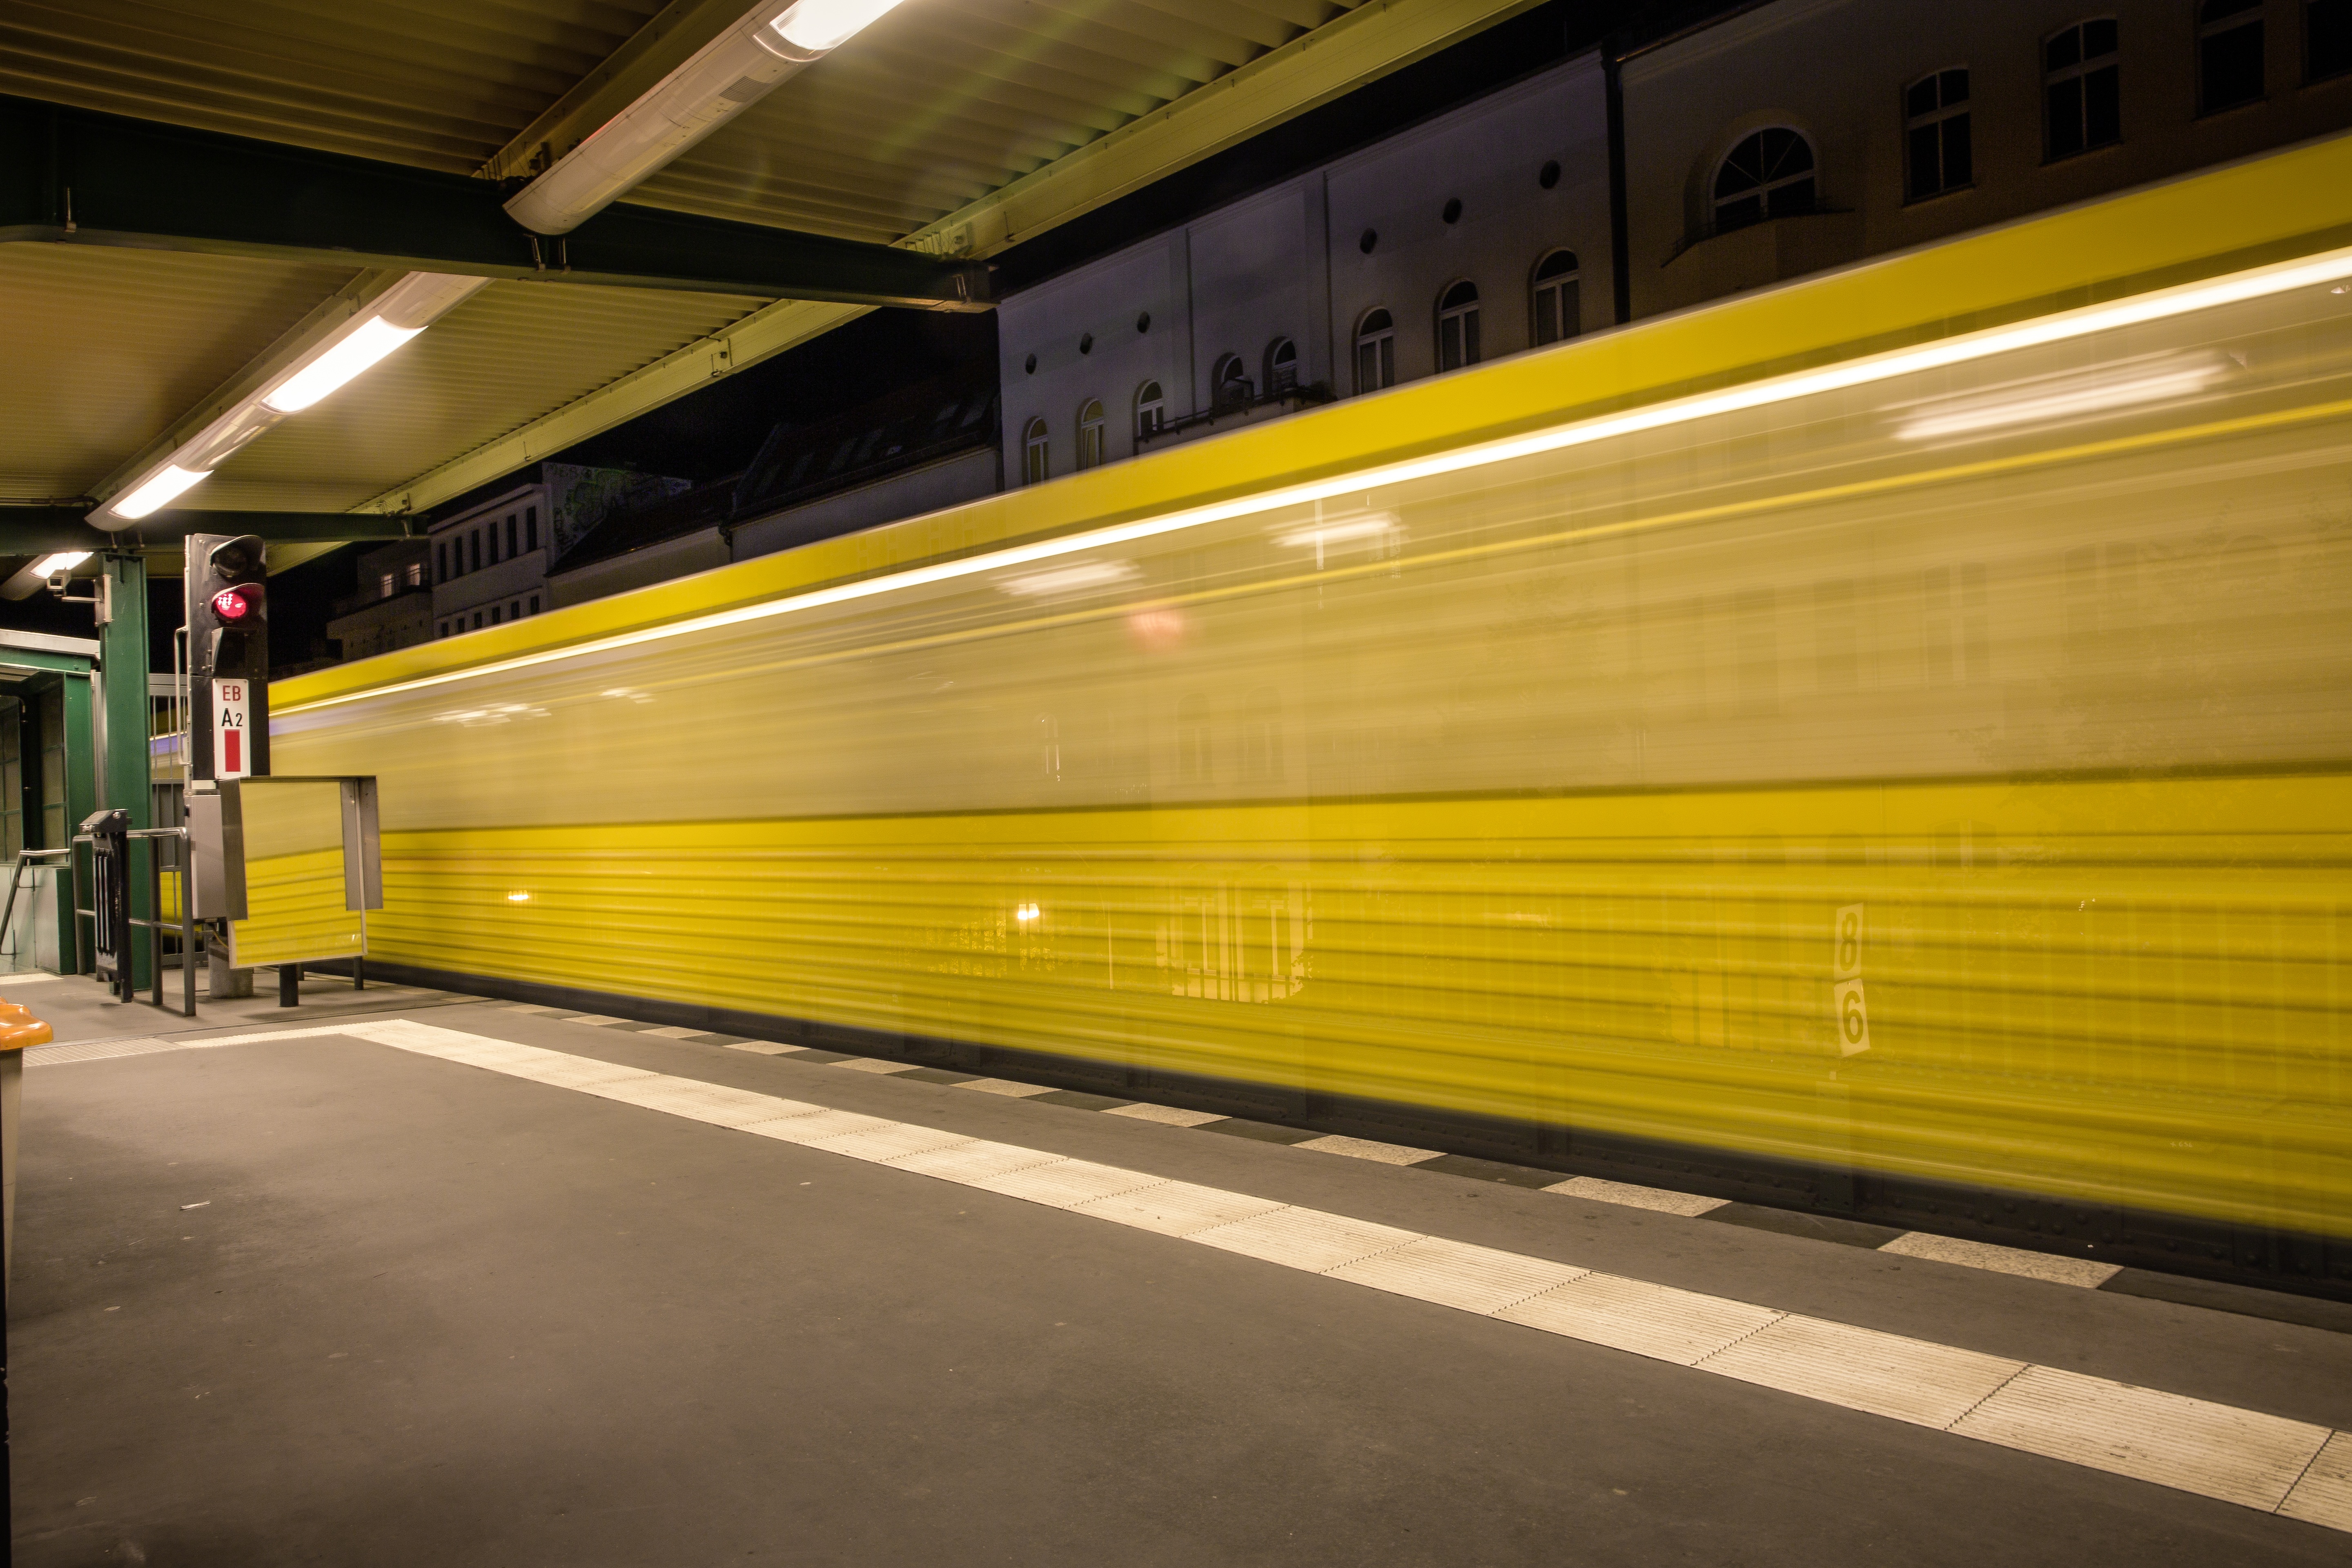
architecture, road, bridge, skyline, traffic, night, building, urban, train, subway, metro, underground, tram, transport, neighborhood, europe, twilight, vehicle, holiday, sightseeing, long exposure, public transport, metro station, capital, germany, berlin, german, middle, ubahn, prenzlauerberg, destination, junction, night life, block of flats, prefab, museum island, east berlin, rapid transit, west berlin, road crossing, prenzlau, eberswalder str, b96a